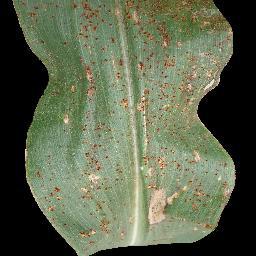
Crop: corn
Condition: (maize)_common_rust